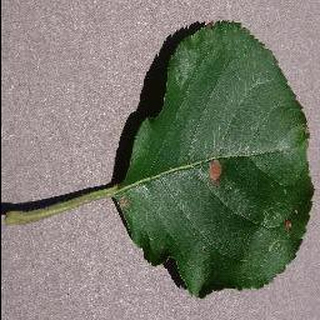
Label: apple_black_rot